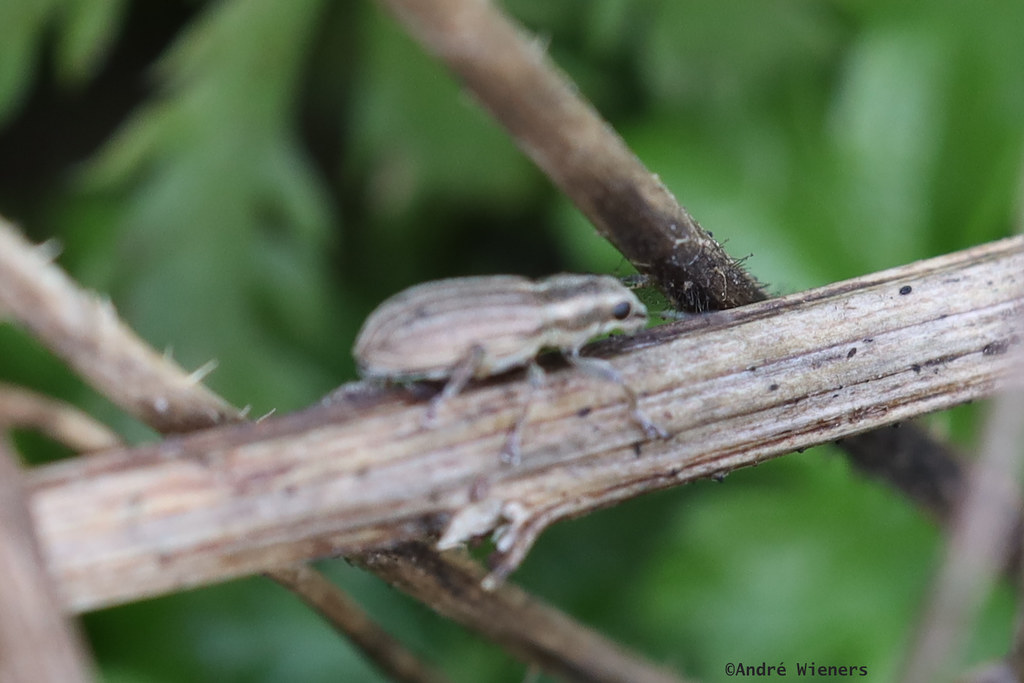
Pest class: pea_leaf_weevil